Conservation of slow lorises

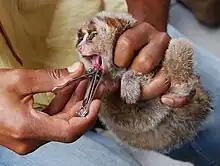
Slow lorises have their front teeth cut or pulled before being sold as pets, a practice that often results in infection and death.

Within their countries of origin, slow lorises are very popular exotic pets. Indonesian species are mostly sold as pets, despite myths about their magical and curative properties. They are seen as a "living toy" for children by local people or are bought out of pity (to save the animals) by Western tourists or expatriates. Neither local nor foreign buyers usually know anything about these primates, their endangered status, or that the trade is illegal. During the late 2000s, Sunda slow lorises were regularly sold throughout the Medan bird market in North Sumatra. According to 59 monthly surveys and interviews with local traders, nearly a thousand locally sourced slow lorises exchanged hands in the market. During the surveys, between 15 and 45 slow lorises were seen around the market.